Alan Shepard

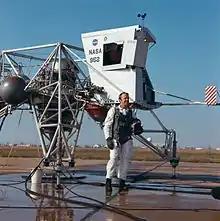
Shepard stands in a white flight suit in front of a vehicle made of tubing, with two metal spheres and a small cabin

In 1968, Stafford went to Shepard's office and told him that an otologist in Los Angeles had developed a cure for Ménière's disease. Shepard flew to Los Angeles, where he met with William F. House. House proposed to open Shepard's mastoid bone and make a tiny hole in the endolymphatic sac. A small tube (endolymphatic-subarachnoid shunt) was inserted to drain excess fluid. The surgery was conducted on May 14, 1968, at St. Vincent's Hospital in Los Angeles, where Shepard checked in under the pseudonym of Victor Poulos. The surgery was successful, and he was restored to full flight status on May 7, 1969.